Box Hill, Surrey

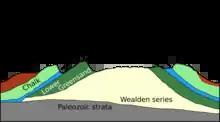
Simplified geological cross section of the western Weald, showing how the land was uplifted to form the Weald-Artois anticline (dashed lines) and the strata as they are today (solid lines).

In the latter half of the 19th century, growing public concern over the ability of the British armed forces to repel an invasion (stoked, in part, by the serialisation of George Tomkyns Chesney's 1871 novella The Battle of Dorking), prompted the government to announce the construction of thirteen fortified mobilisation centres, collectively known as the London Defence Positions. Two centres were built on Box Hill, approximately apart: one close to the present National Trust visitor centre (commonly called Box Hill Fort) and the other close to the summit of the hill, to the south of the present day Box Hill village (known as Betchworth Fort).